Joseon missions to Japan

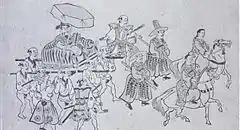
The Korean envoy and his retinue in the 1655 Joseon Tongsinsa to Edo – print attributed to Hishikawa Moronobu, 1618–1694

In the 6th year of the reign of King Hyojong of Joseon, the Joseon court sent a mission to the shogunal court of Tokugawa Ietsuna. This mission arrived in Japan during the 1st year of "Meireki", according to in the Japanese dating system. Cho Hyŏng was the chief envoy of the Joseon embassy, and his retinue numbered 485. After the embassy was received in the shogunate court at Edo; and the delegation proceeded the Tōshō-gū at Nikkō.